Sport of athletics

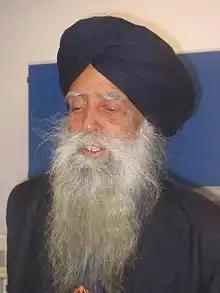
Masters marathon runner Fauja Singh

The significant variation in people's abilities in the sport of athletics has led to the creation of numerous competitive categories, in order that athletes are pitted against rivals of a similar kind or ability, and to include groups of people who would otherwise not be competitive in open-to-all events. The eligibility of athletes for a given category is occasionally a source of controversy among the sport's participants, officials and spectators, with disputes typically being rooted in deliberate cheating in order to gain a competitive advantage or differing cultural perspectives over the eligibility of a category.